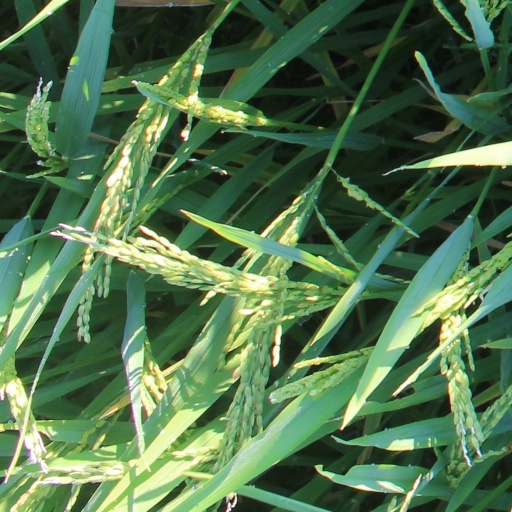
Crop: rice